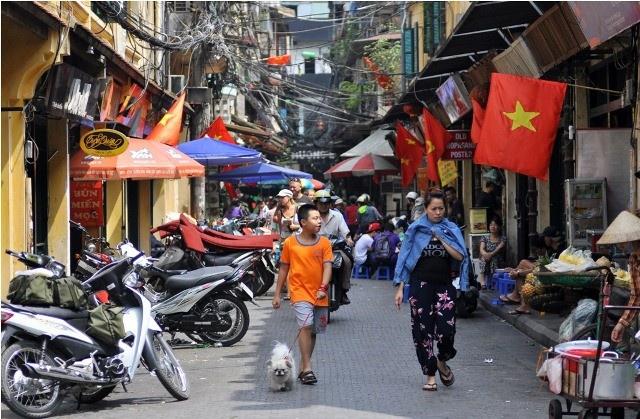
có một cậu bé mặc áo cam đang dắt theo một chú cún